Castle of Beja

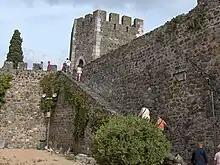
The inner walls from the courtyard

King D. Dinis ordered the construction of the keep tower in 1310, following the issue of new charter. Work on the walls proceed from 1347, under the overseer João Domingues de Beja and Afonso Mendes (from an inscription).